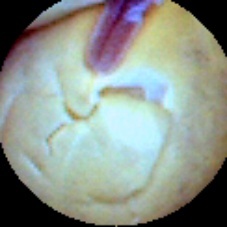
Label: Skin-damaged